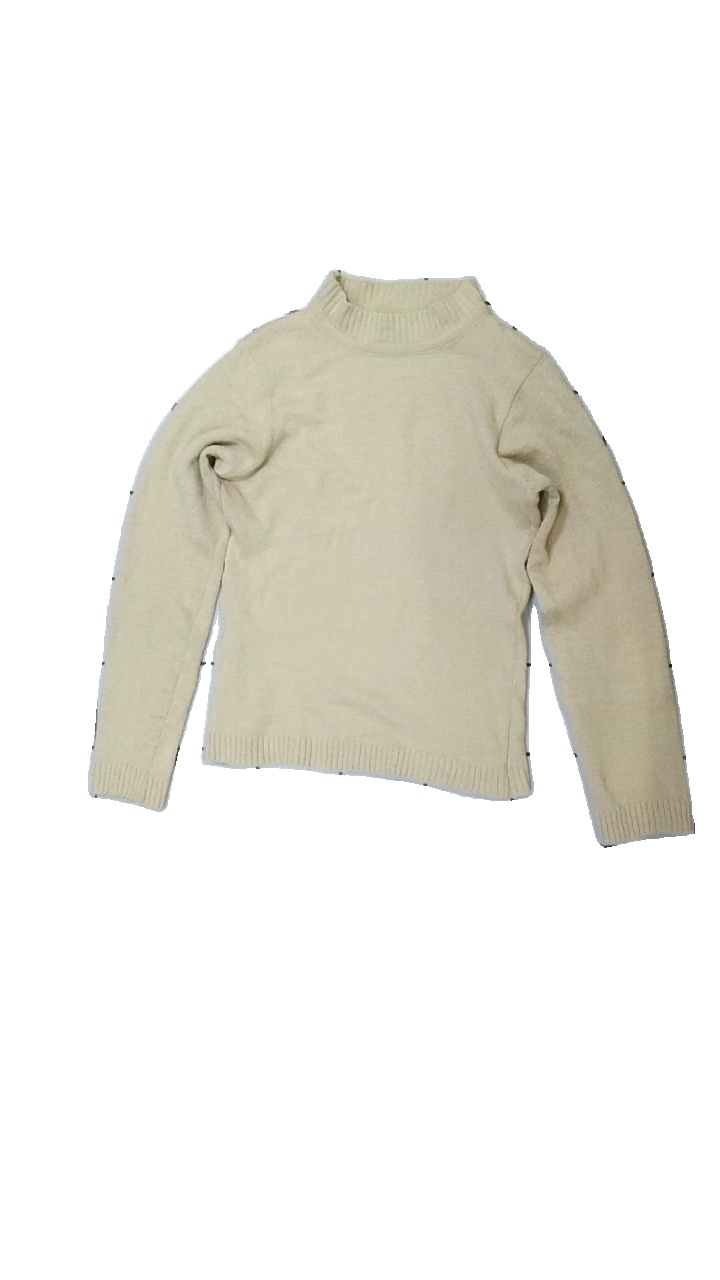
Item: Sweater (Ladies)
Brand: Missing
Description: beige långärmad stickad tröja, nopprig
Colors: Beige
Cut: Regular
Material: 100% acrylic
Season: All
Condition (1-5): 3
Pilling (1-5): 3
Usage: Export
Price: <50